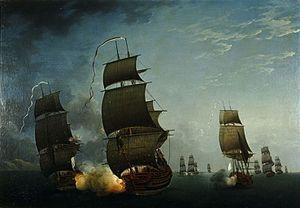
Le HMS Ardent, également connu sous le nom de HMS Tiger en fin de carrière, est un navire de ligne de 3ᵉ rang de 64 canons.